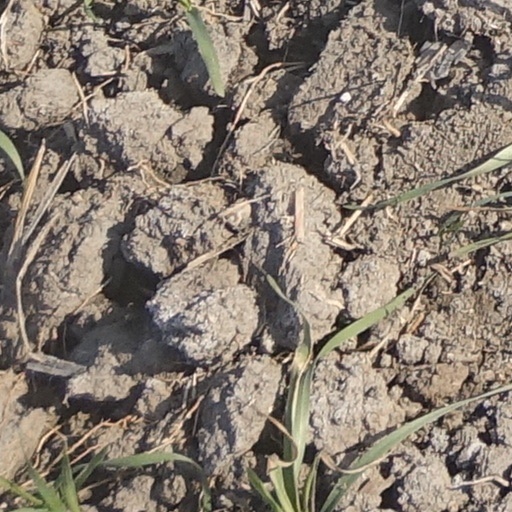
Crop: wheat